The Temptation of St. Tony

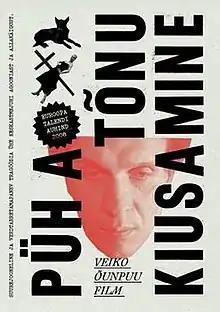
Estonia Poster

The Temptation of St. Tony is a 2009 Estonian film written and directed by Veiko Õunpuu, starring Taavi Eelmaa. The plot has been described as a black comedy and centers around a successful, middle aged man who becomes interested in questions about morality. The film was a co-production between companies from Estonia, Sweden and Finland.